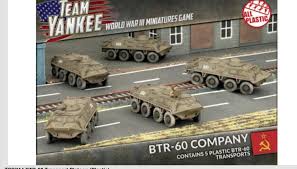
Label: BTR-60